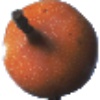
Label: granadilla